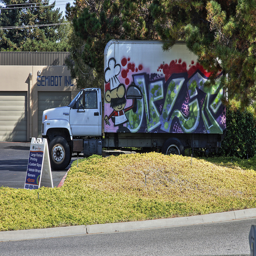
A truck in the background with graffiti on.
A truck in driveway of a storage unit.
A box truck has been covered in graffiti.
a white truck some grass a building and trees
Truck parked in a parking lot with a graffiti looking mural on the box.